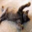
Label: cat